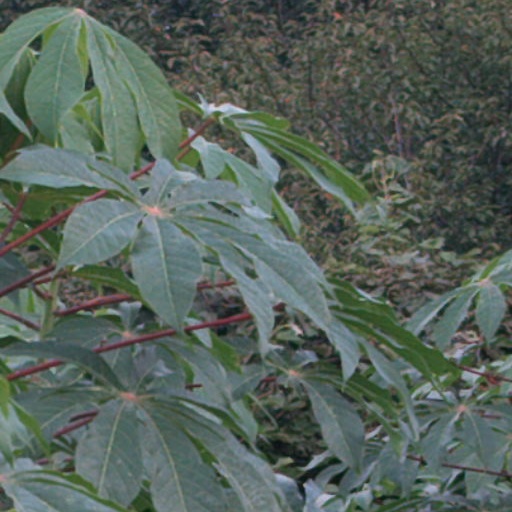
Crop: cassava